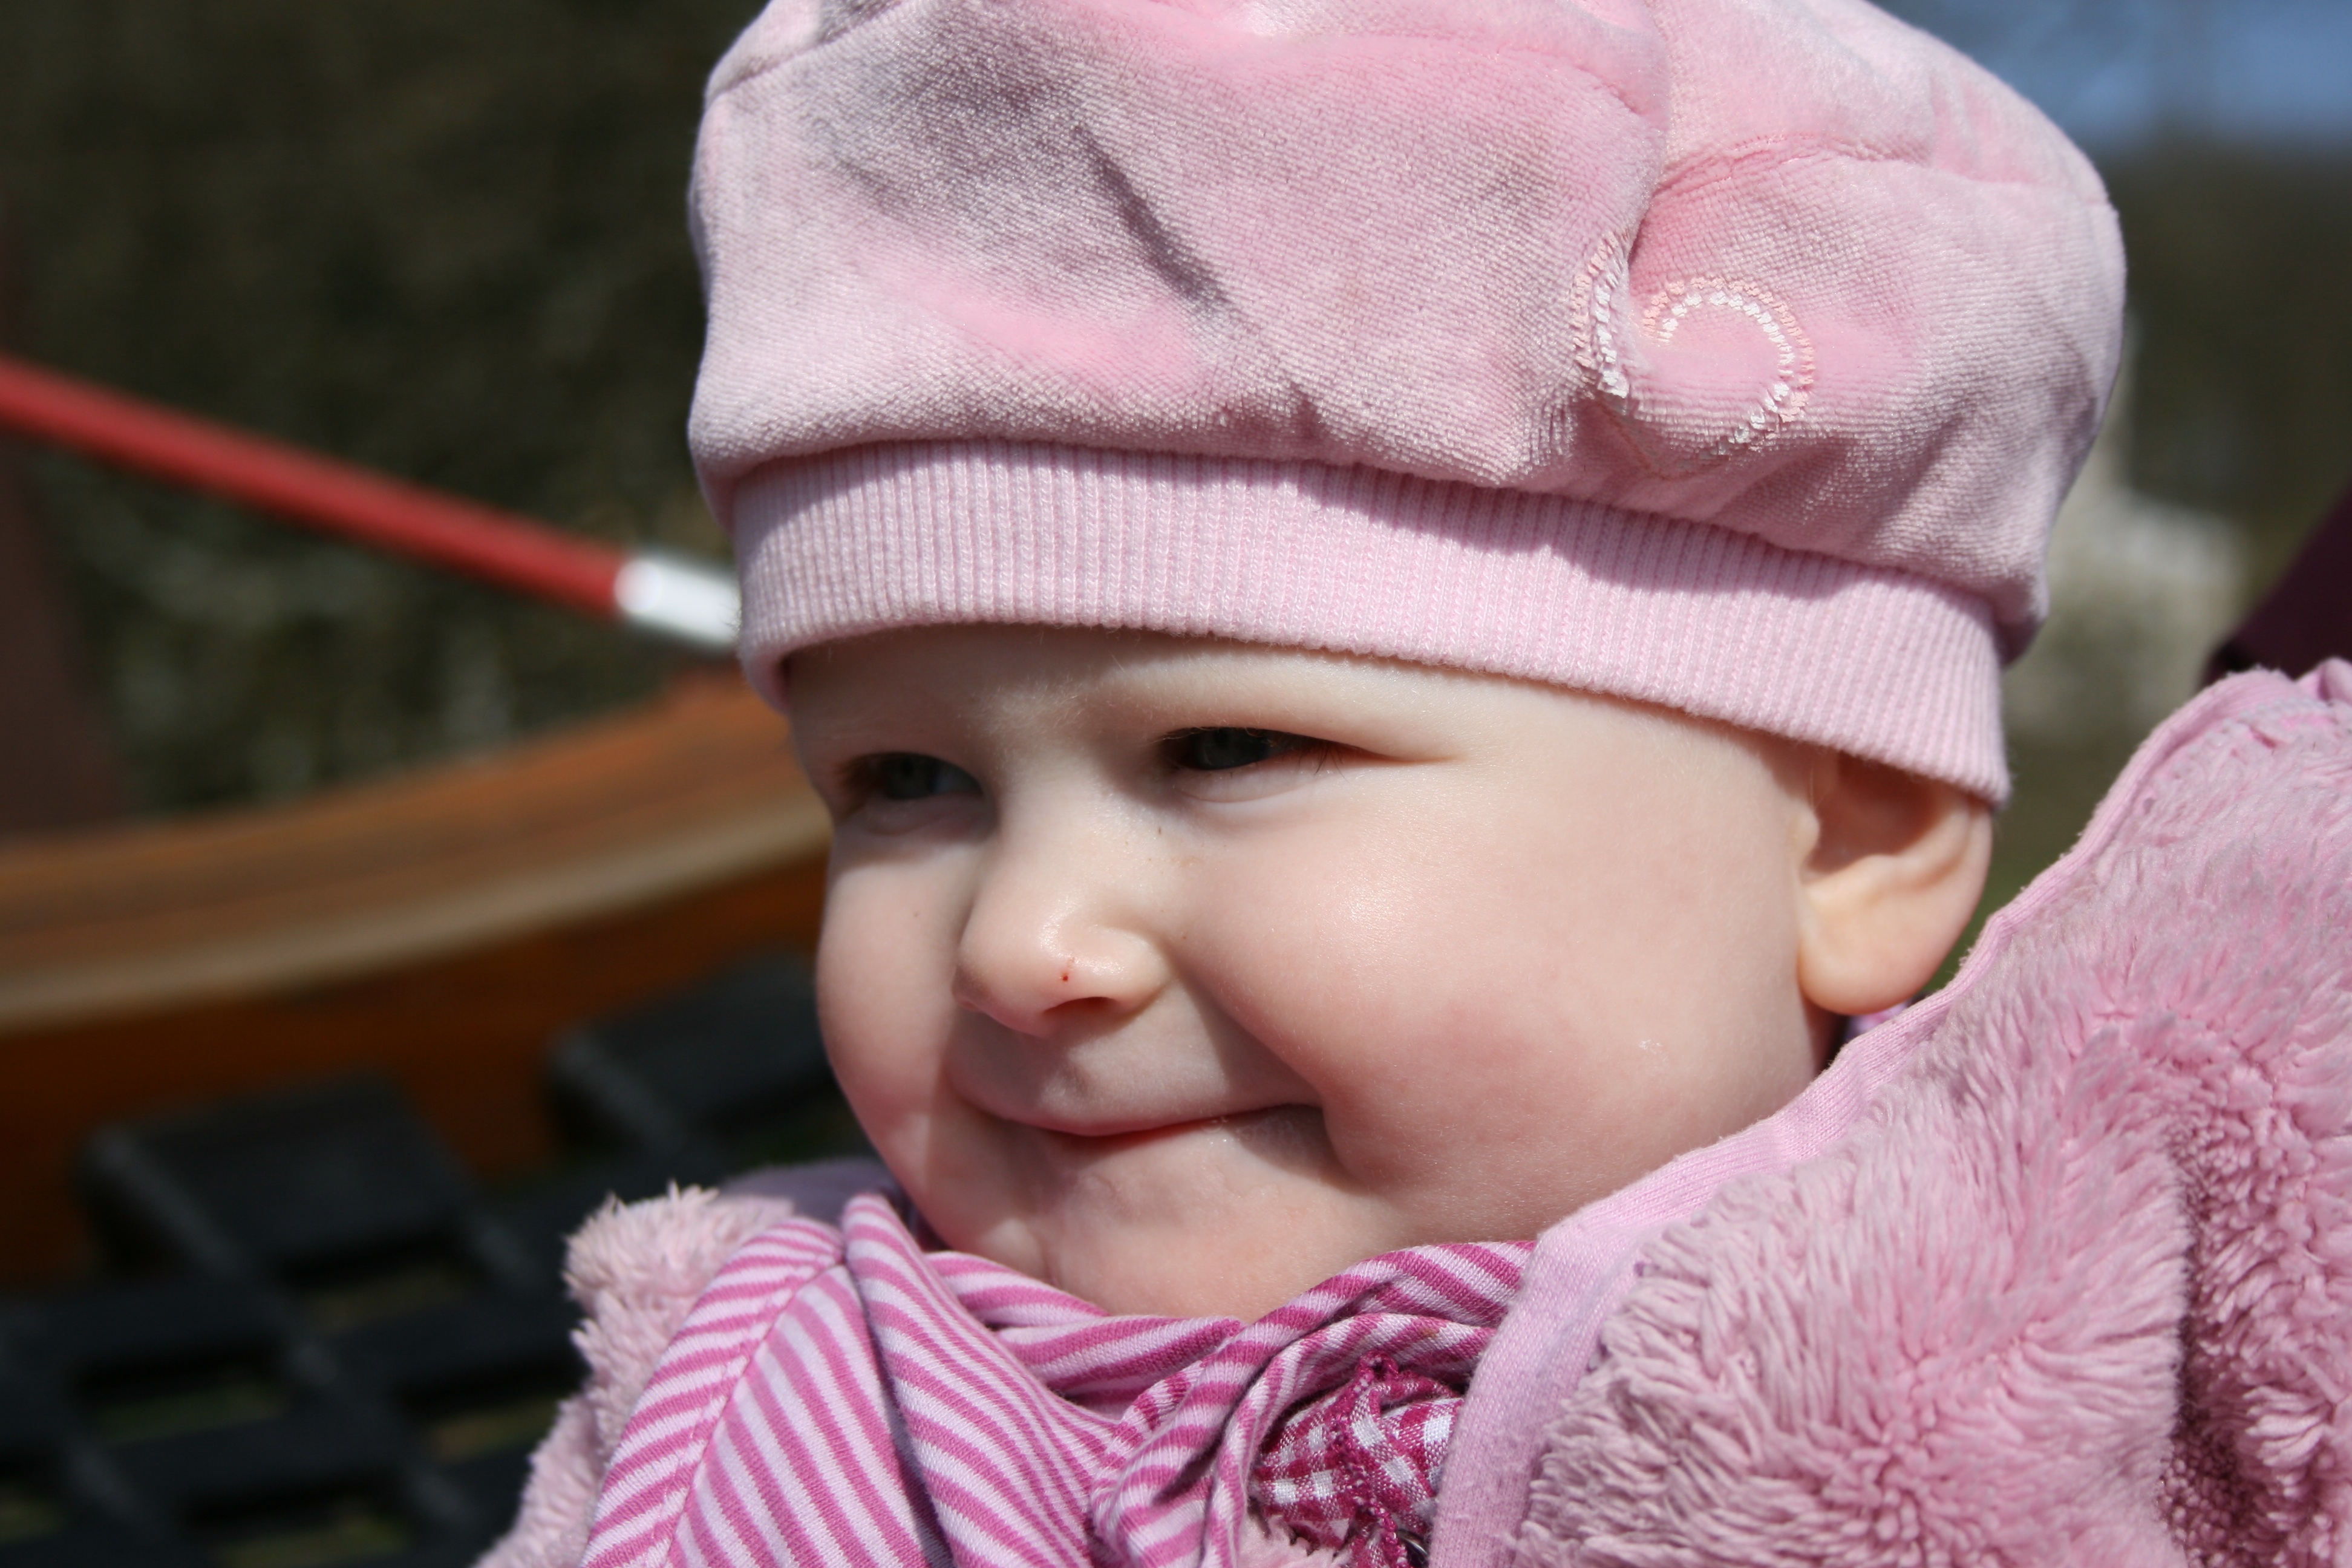
person, girl, play, summer, love, portrait, child, human, hat, clothing, pink, baby, facial expression, smile, laugh, close up, face, family, nose, happy, infant, playground, toddler, eye, cap, head, skin, blond, organ, daughter, small child, kletterger st, portrait photography